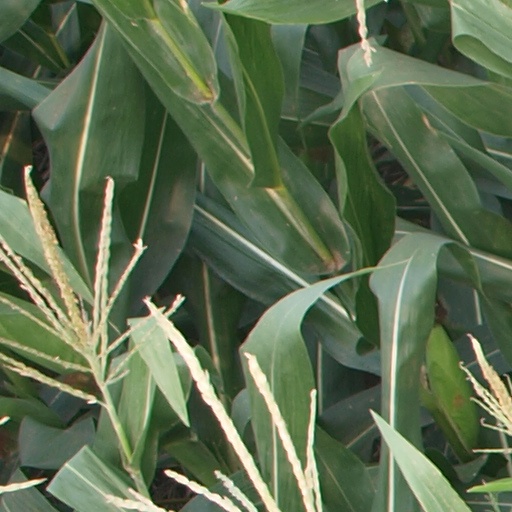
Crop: maize; corn